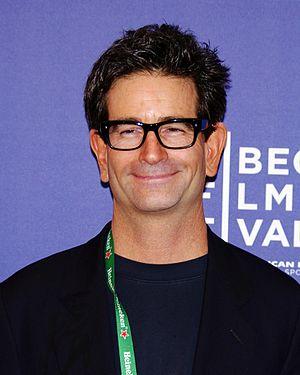
Charles Matthau est un réalisateur, producteur et acteur américain, né le 10 décembre 1962 à New York. Il est le fils de l'acteur oscarisé Walter Matthau et de l'actrice Carol Grace, et est marié avec l'actrice Ashley L. Anderson.